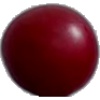
Label: Cherry Wax Red 1